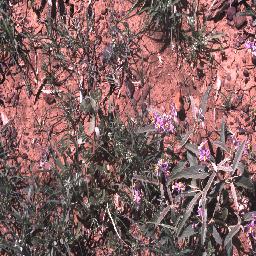
Label: negative